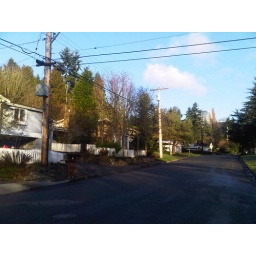
Some kind of ball of fire in the sky